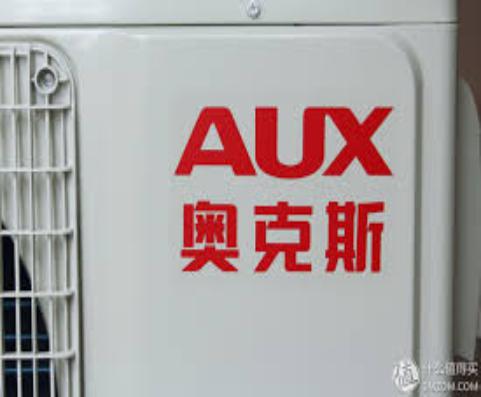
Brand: auxx-1
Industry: Electronic